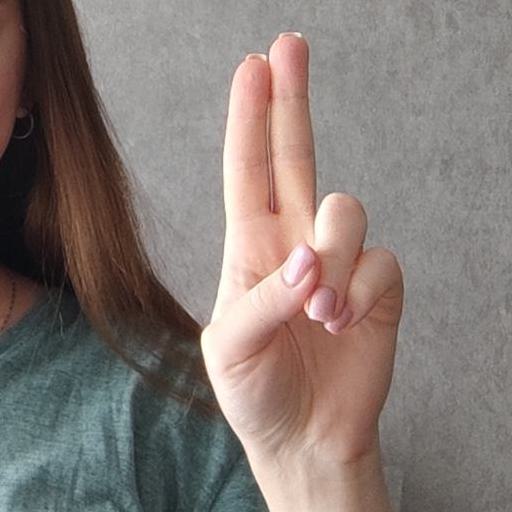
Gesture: two_up